For Squirrels

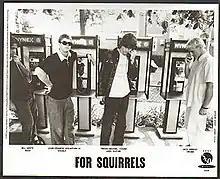
For Squirrels. Left to right: Bill White, Jack Vigliatura, Travis Tooke, Jack Griego

For Squirrels was an American alternative rock band based in Gainesville, Florida, United States, founded in 1992.